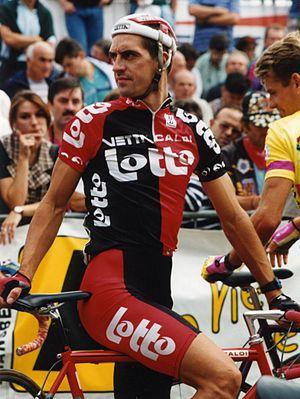
Critèrium de LEVES
Peter De Clercq est un coureur cycliste belge des années 1980-1990.